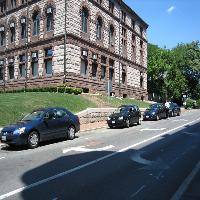
Weather: sun or clear